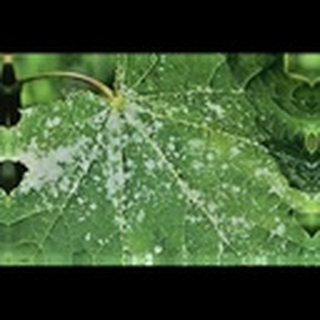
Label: cotton_powdery_mildew